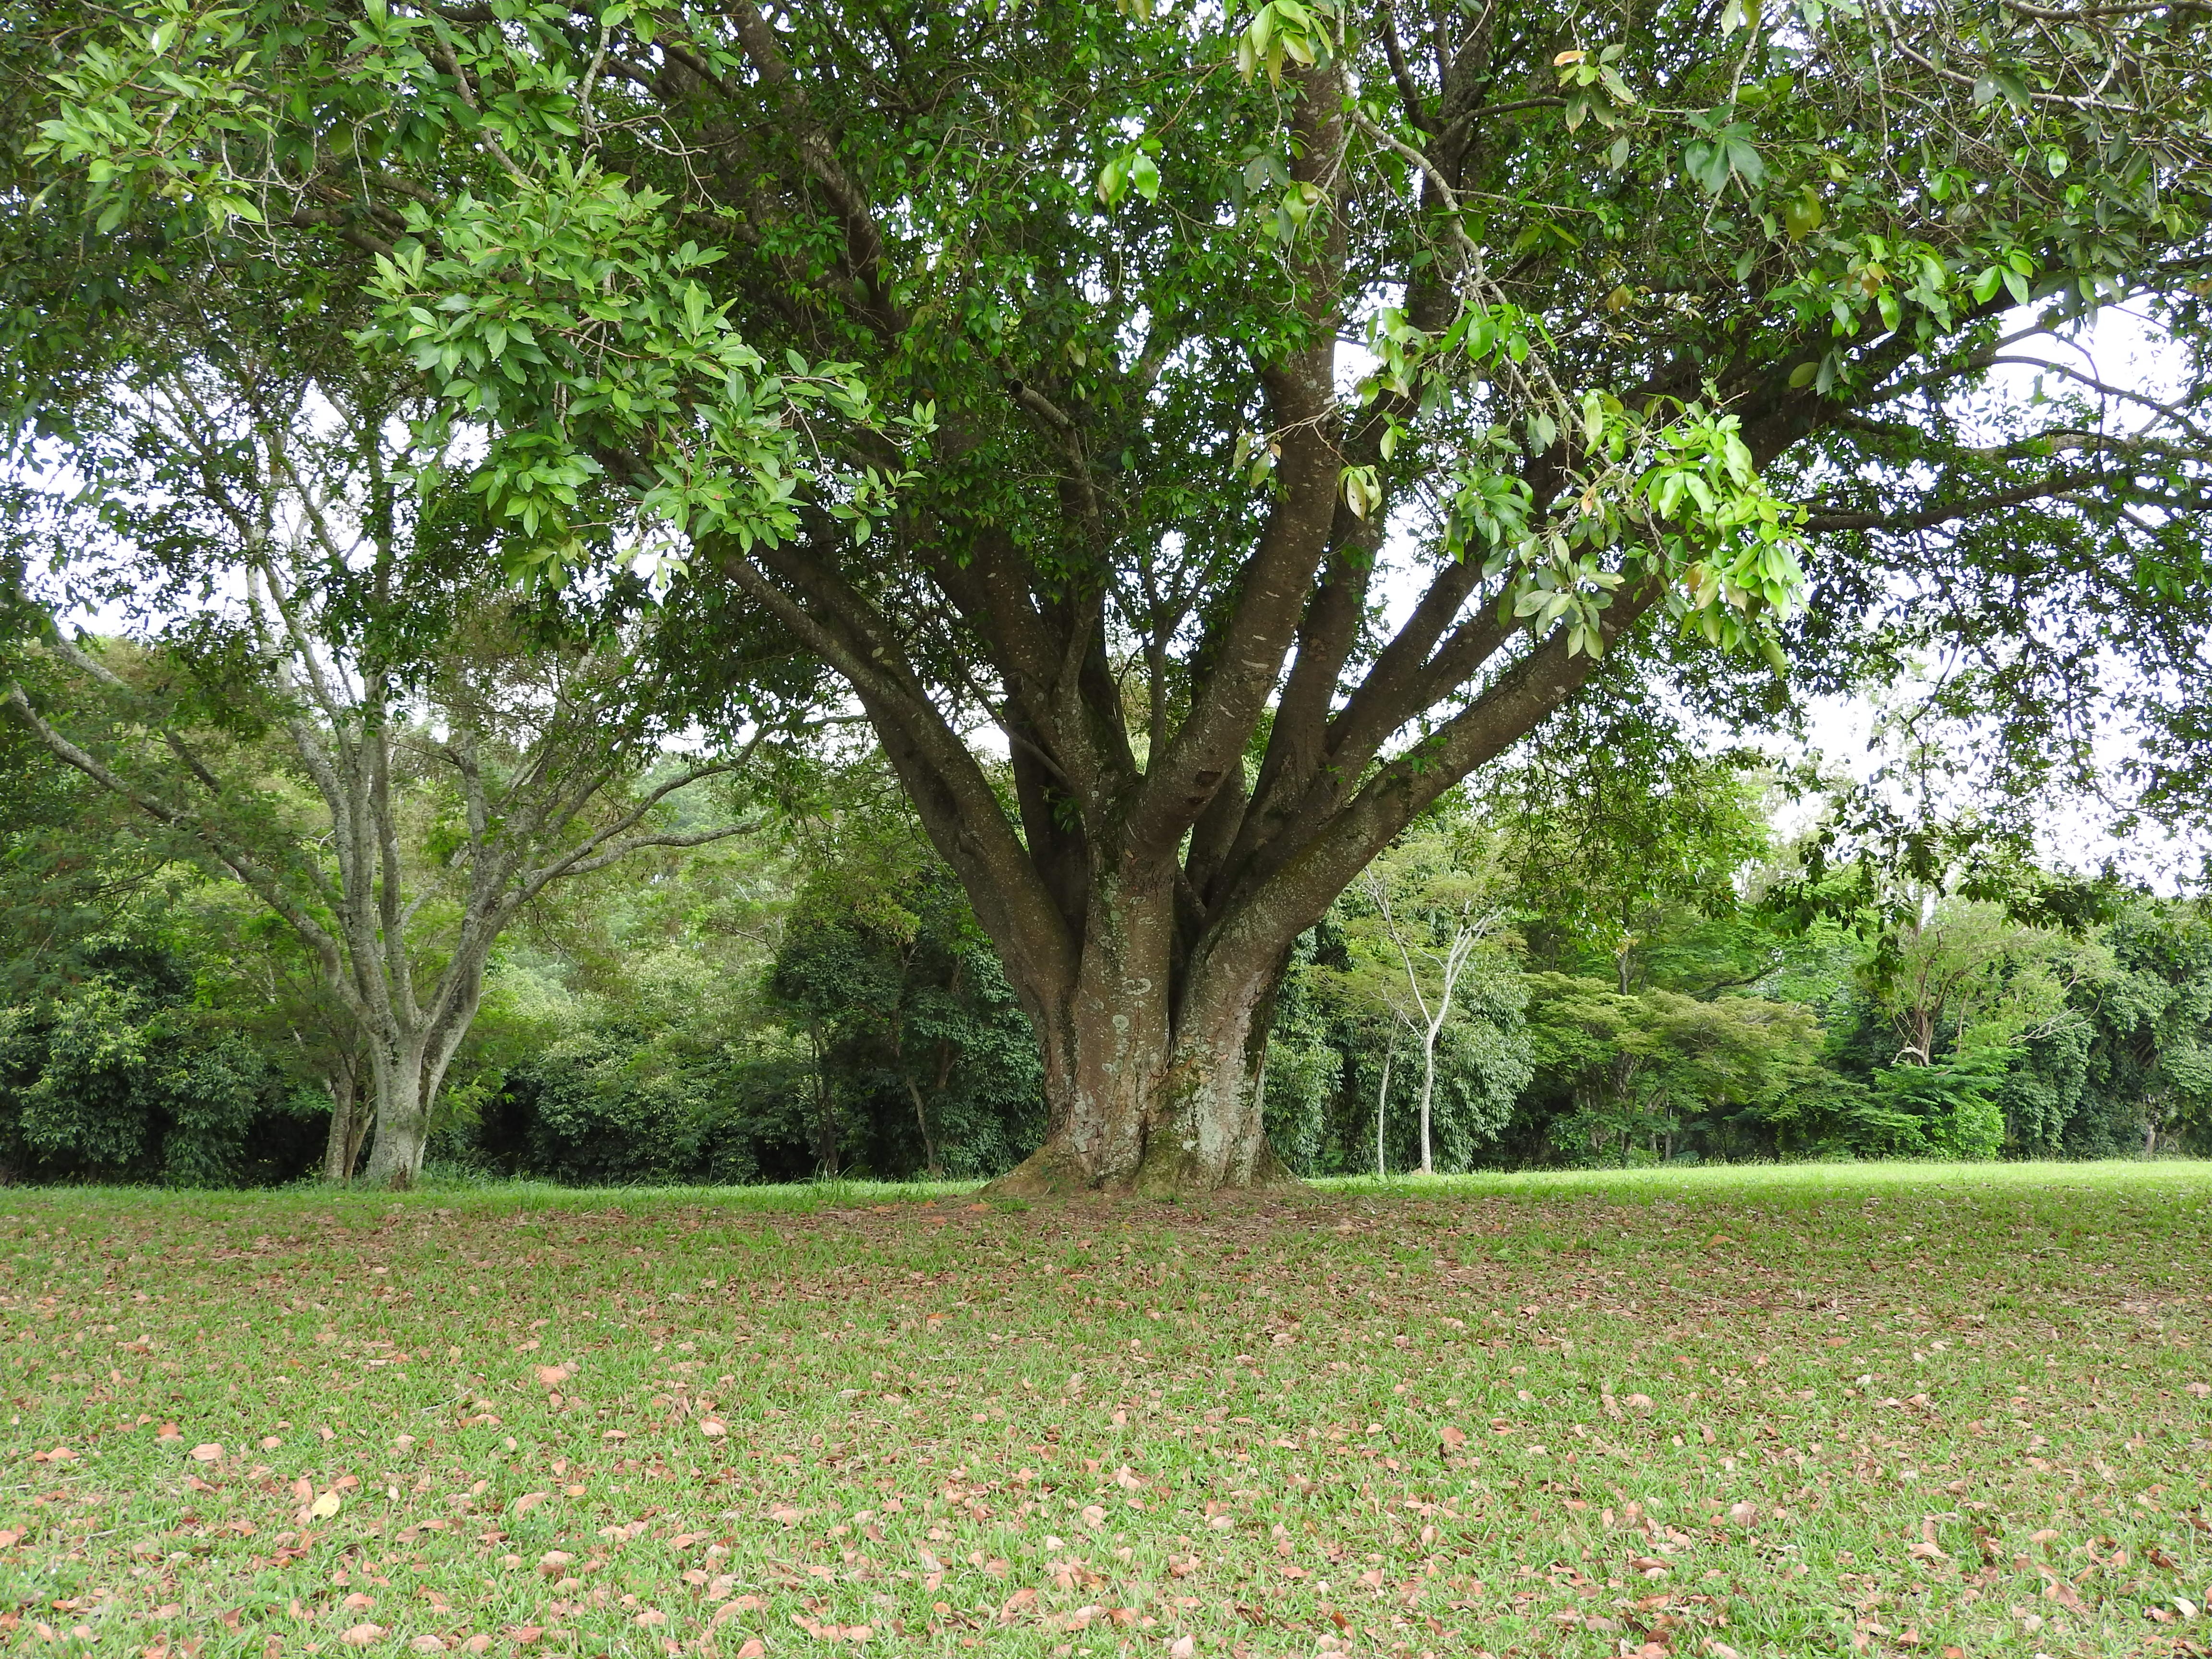
tree, nature, plant, lawn, flower, produce, botany, garden, shrub, deciduous, plantation, grove, woodland, flowering plant, woody plant, land plant